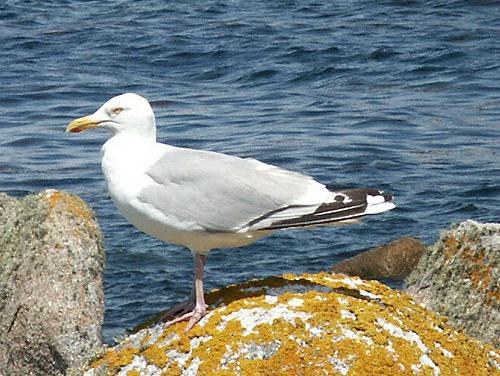
A photo of a herring gull